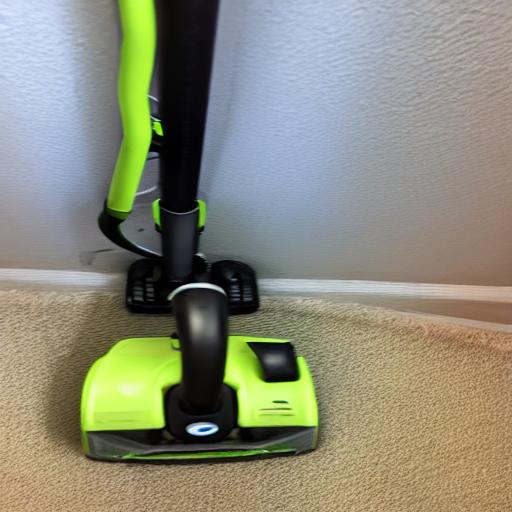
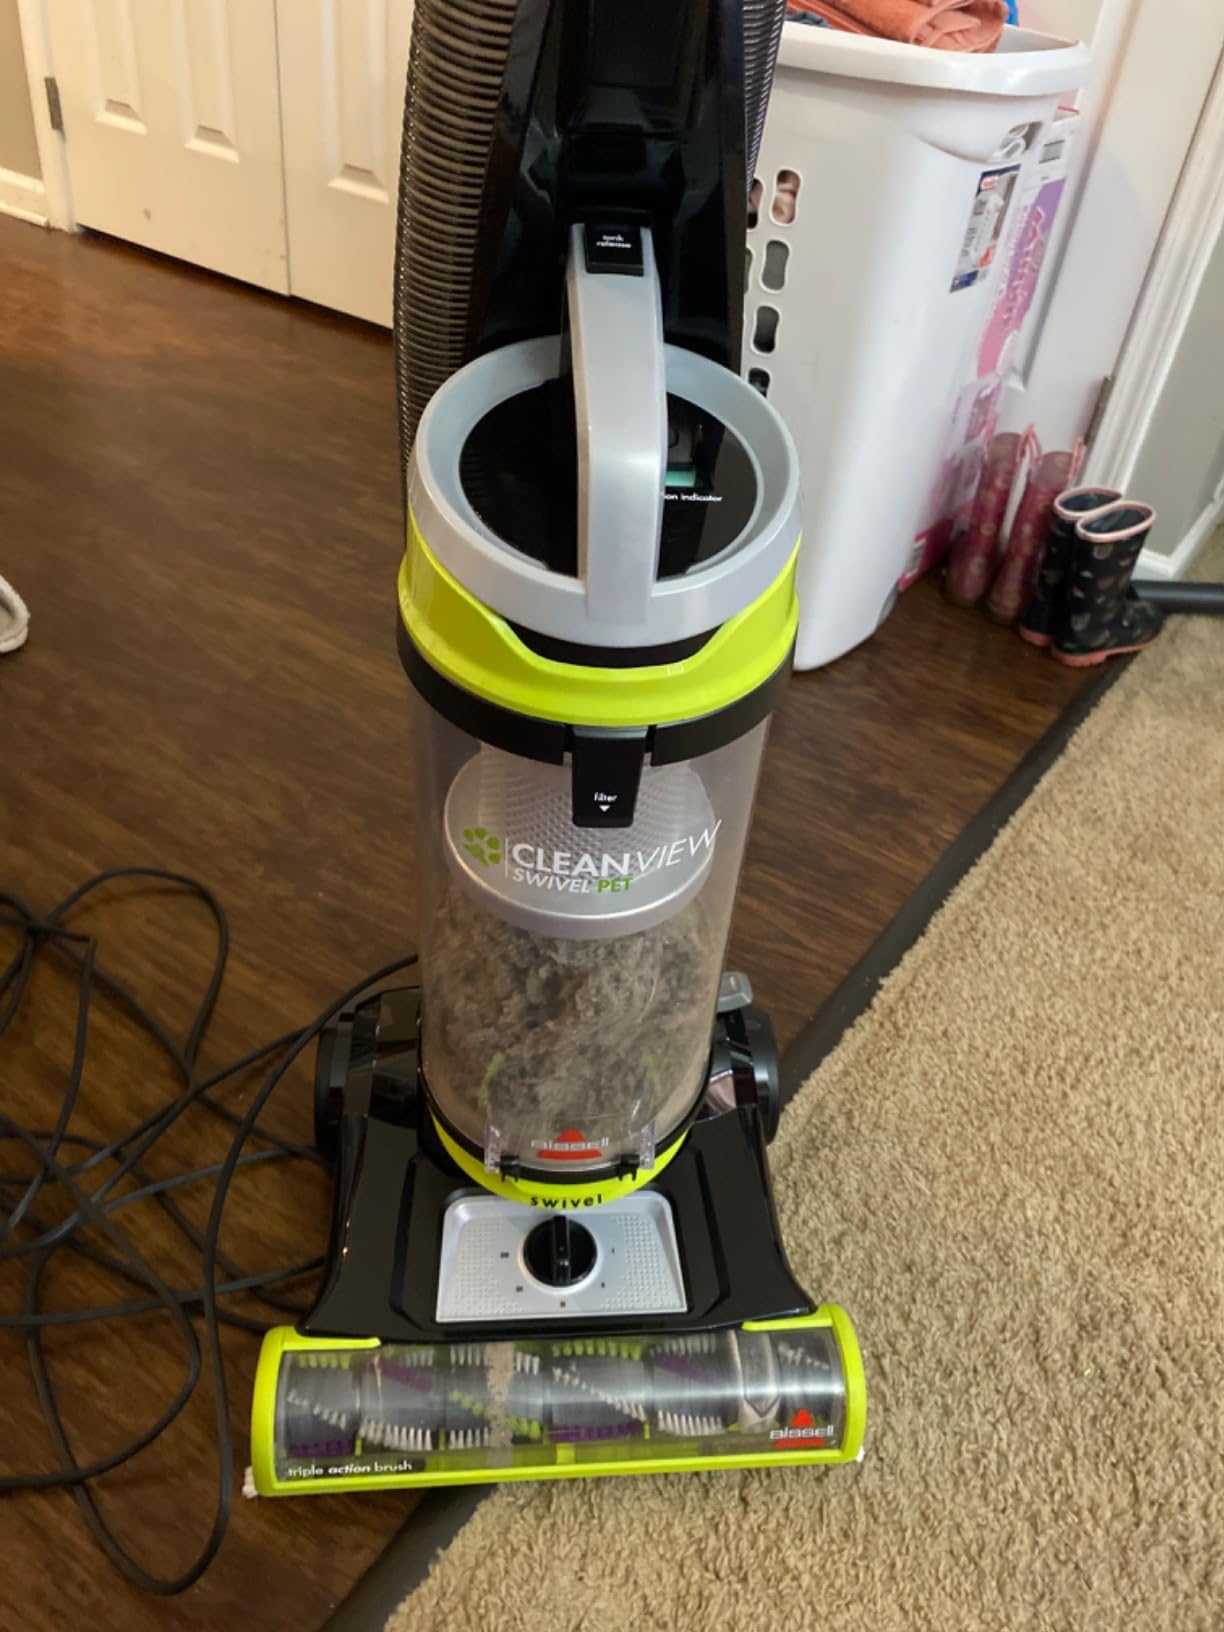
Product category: items_vacuum
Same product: no